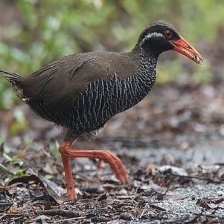
Species: OKINAWA RAIL
Scientific name: GALLIRALLUS OKINAWAE
ImageNet parent category: european_gallinule